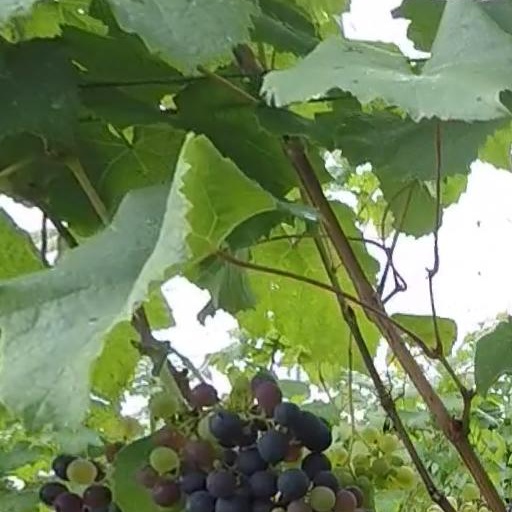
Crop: grape